List of English words of Māori origin

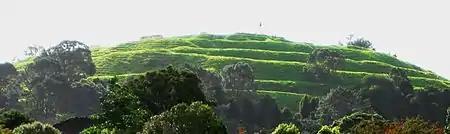
Terraces on Maungawhau / Mount Eden marking the sites of the defensive palisades and ditches of this former pā

Thousands of Māori placenames (with or without anglicisation) are now official in New Zealand. These include: